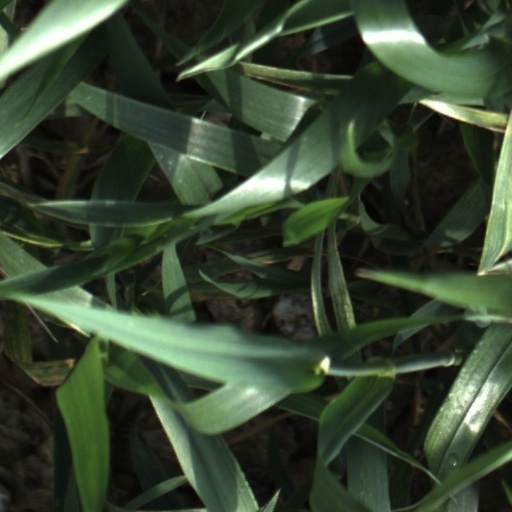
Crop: wheat